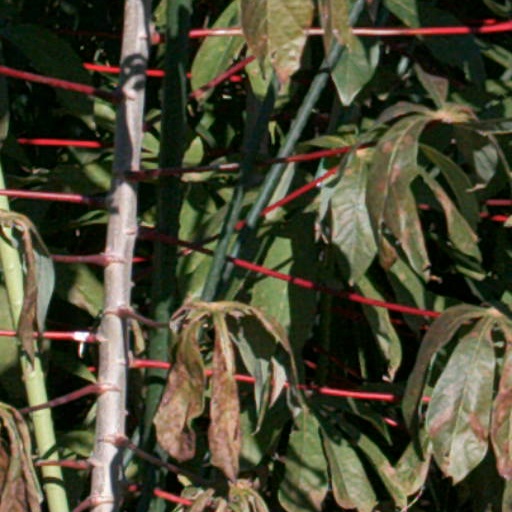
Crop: cassava